Carson City Raiders

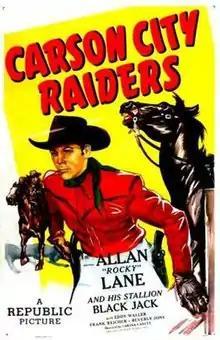
Theatrical release poster

Carson City Raiders is a 1948 American Western film, directed by Yakima Canutt and written by Earle Snell. The film stars: Allan Lane, Eddy Waller, Frank Reicher, Beverly Jons, Harold Landon and Steve Darrell.